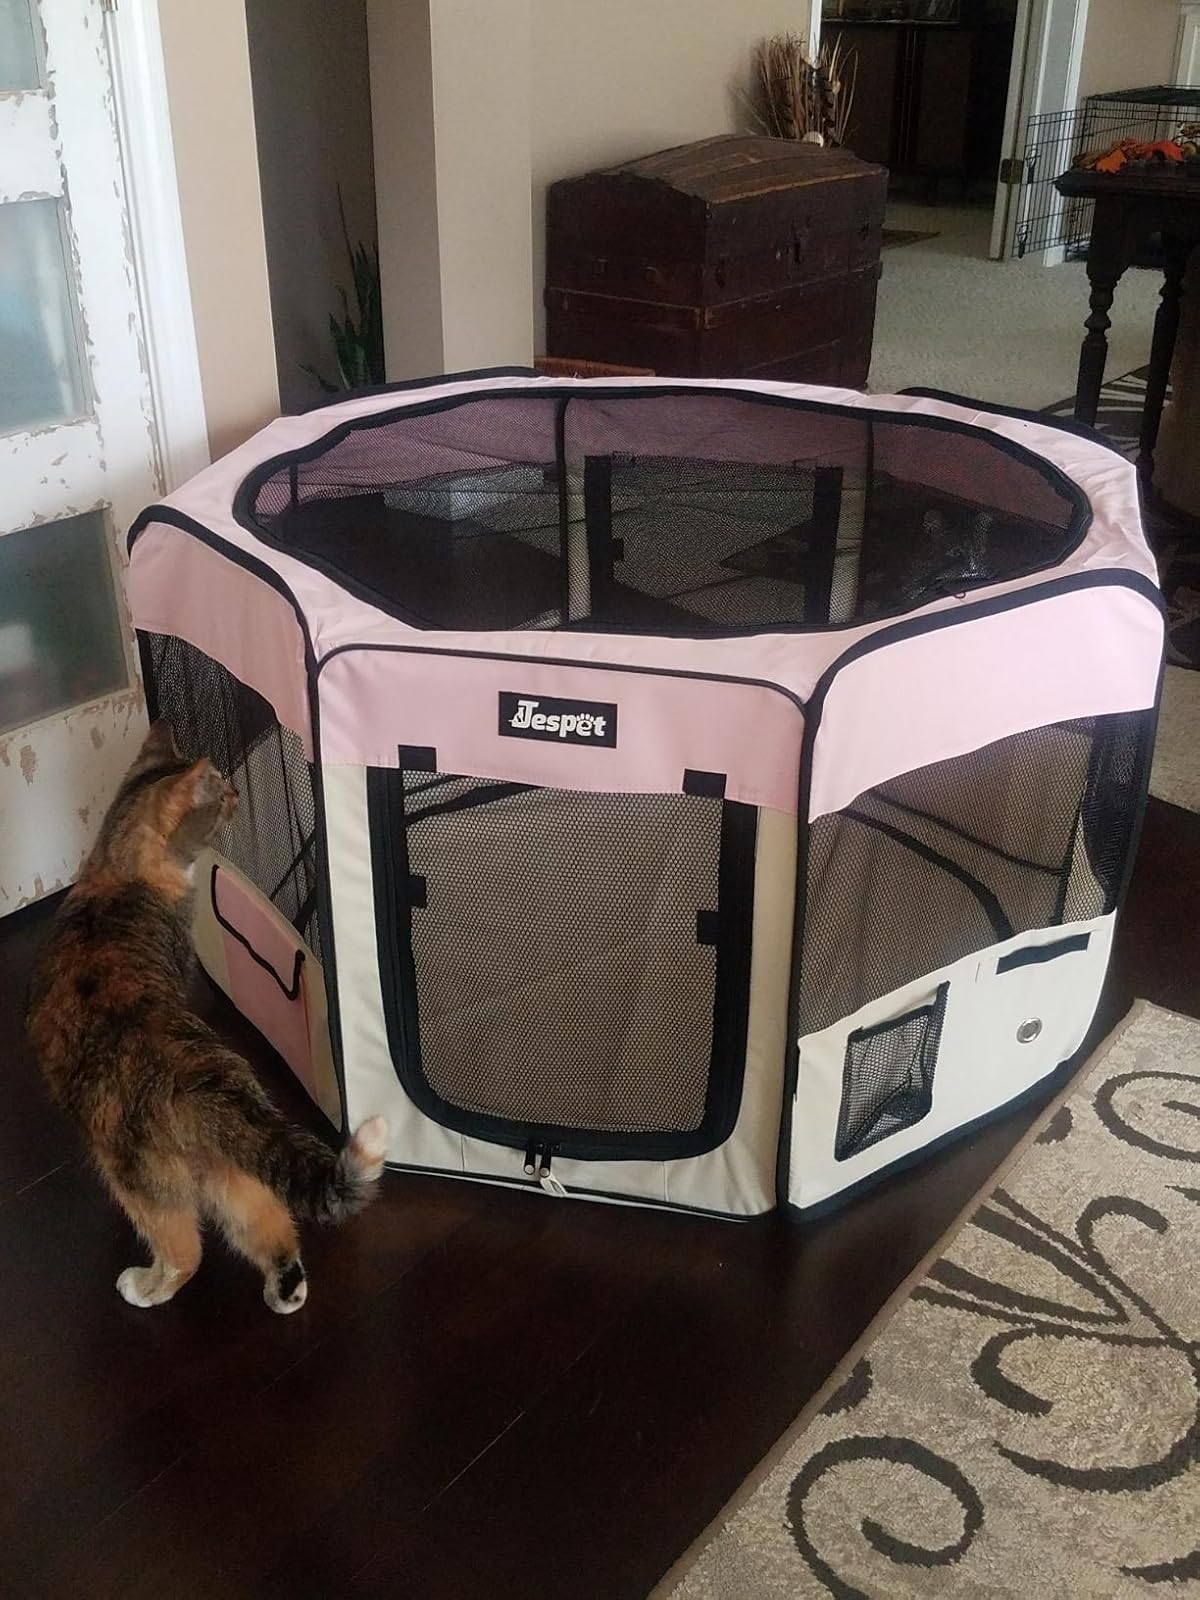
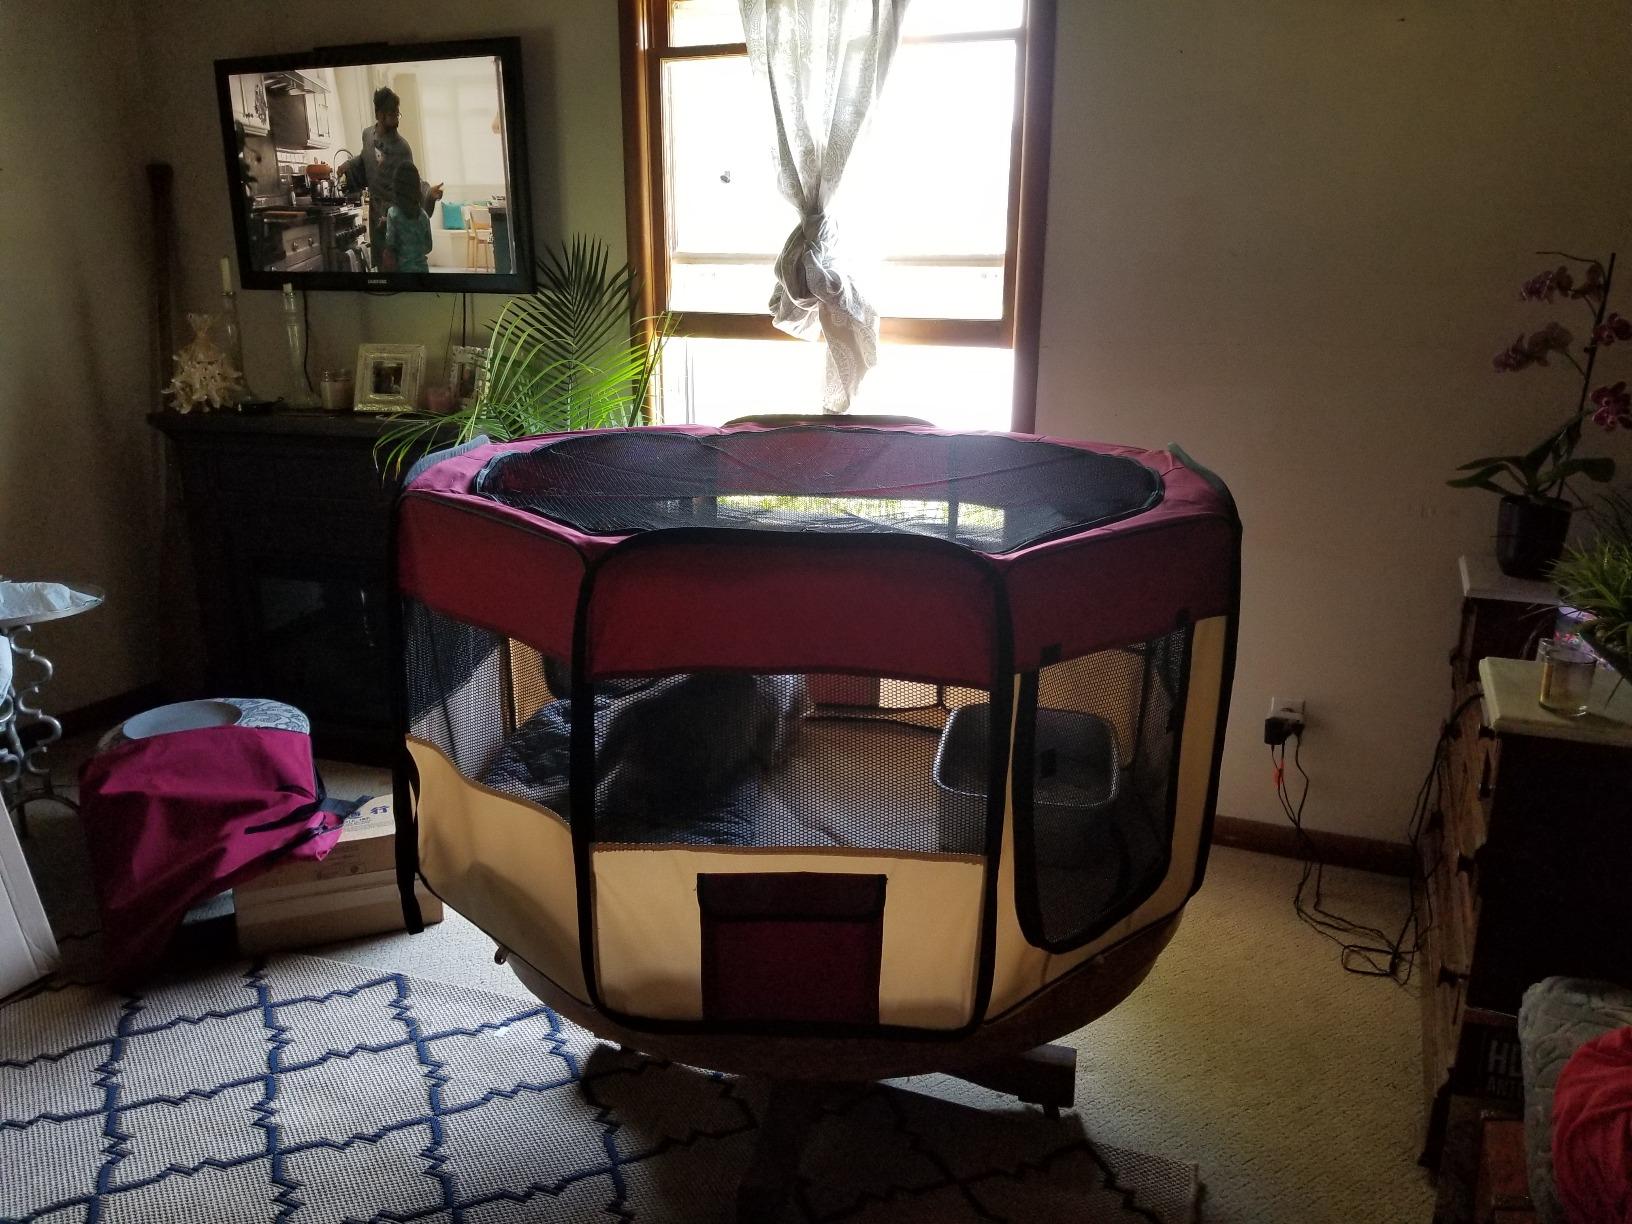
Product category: items_kennel
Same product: no